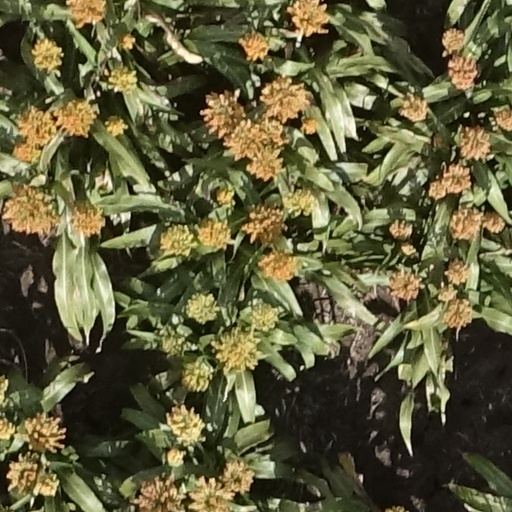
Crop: sorghum